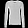
Label: Pullover